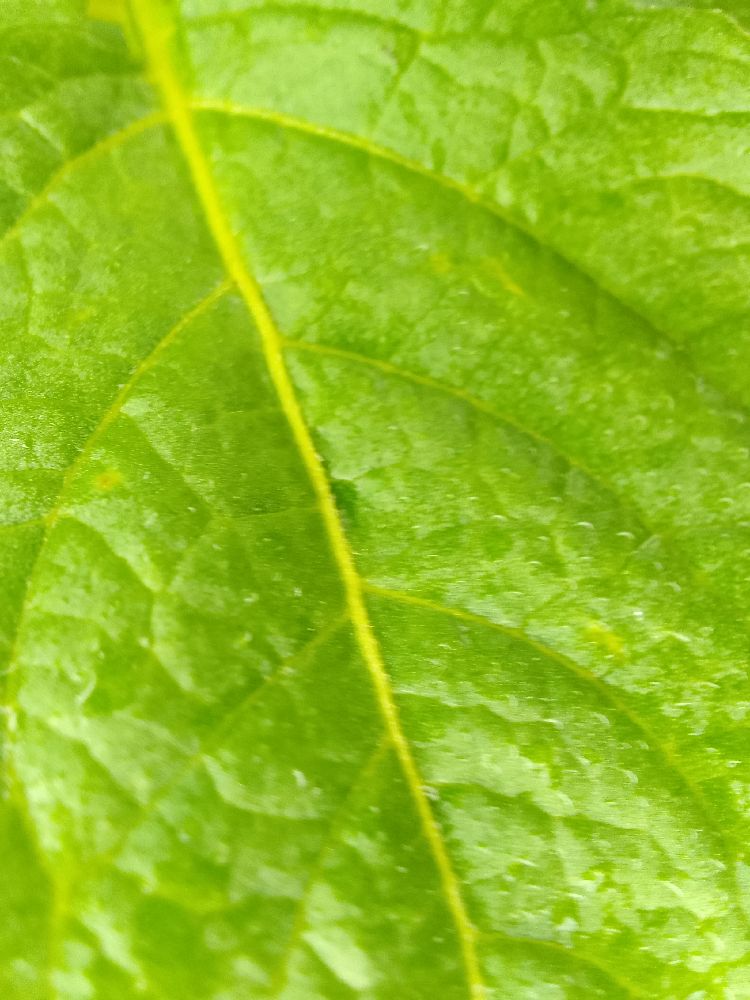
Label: Healthy